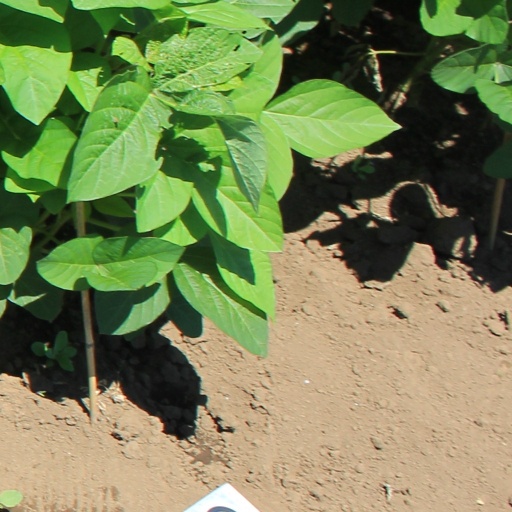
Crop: soybean